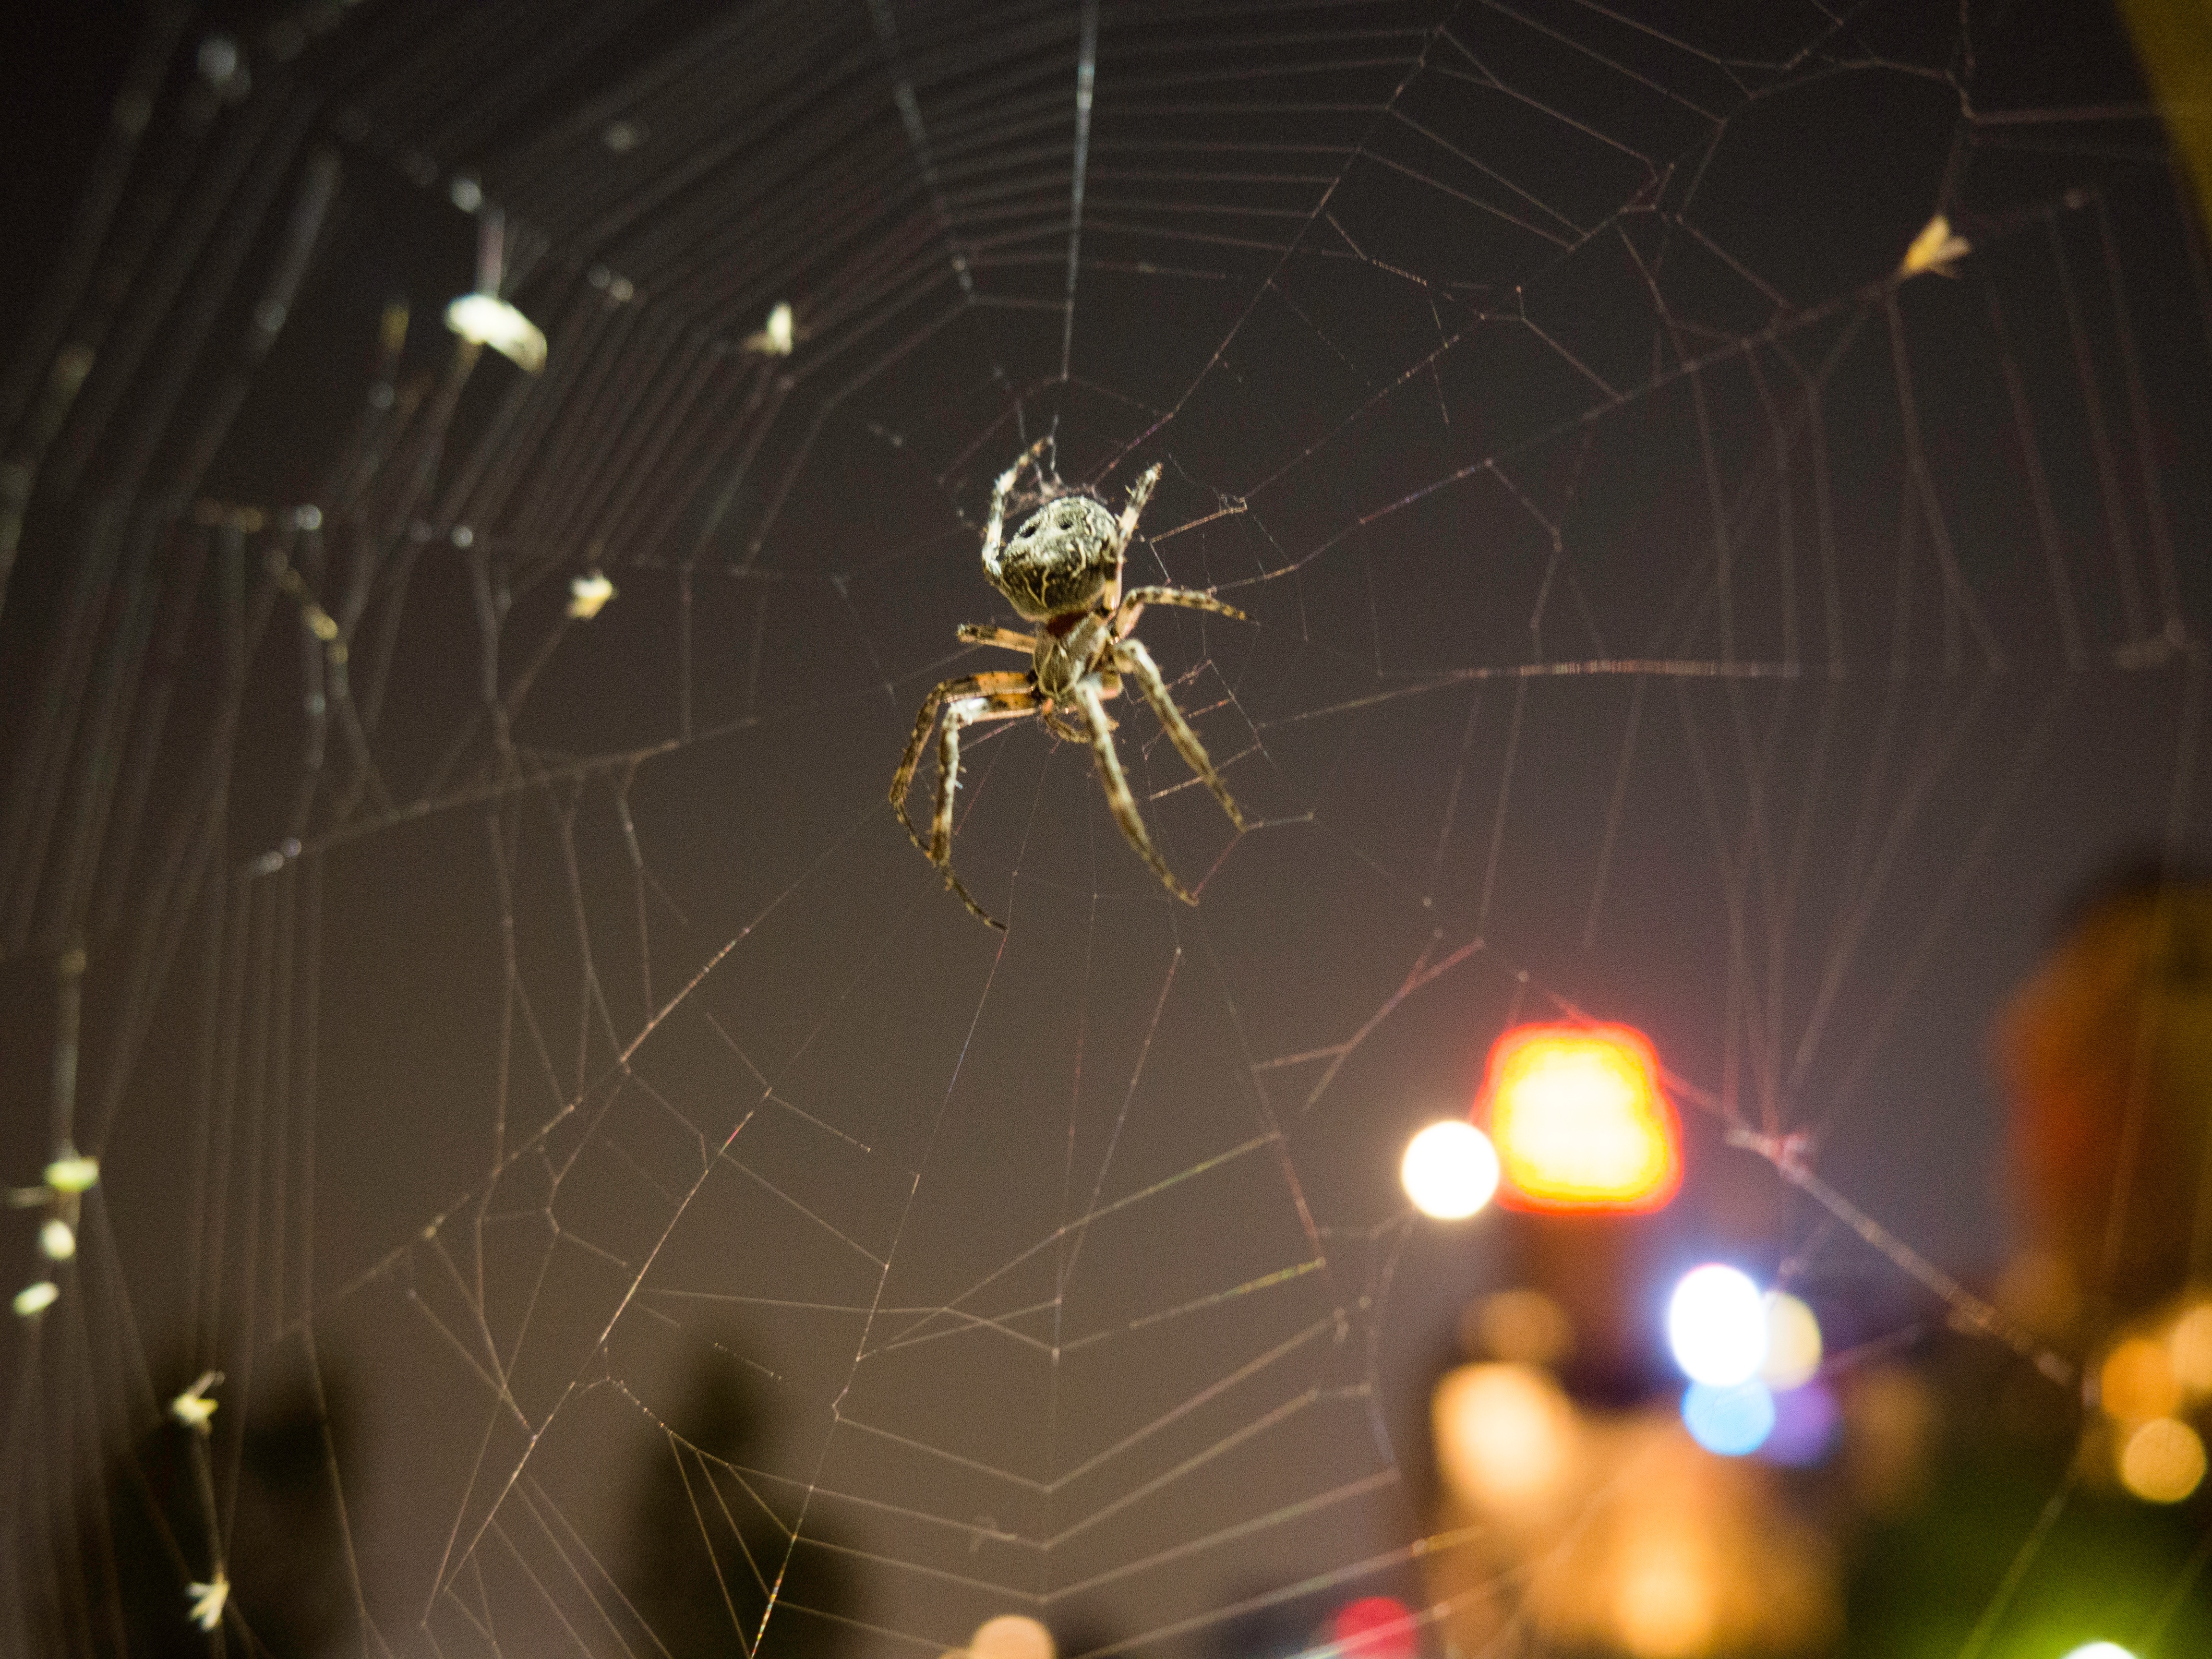
night, material, invertebrate, spider web, spider, arachnid, macro photography, arthropod